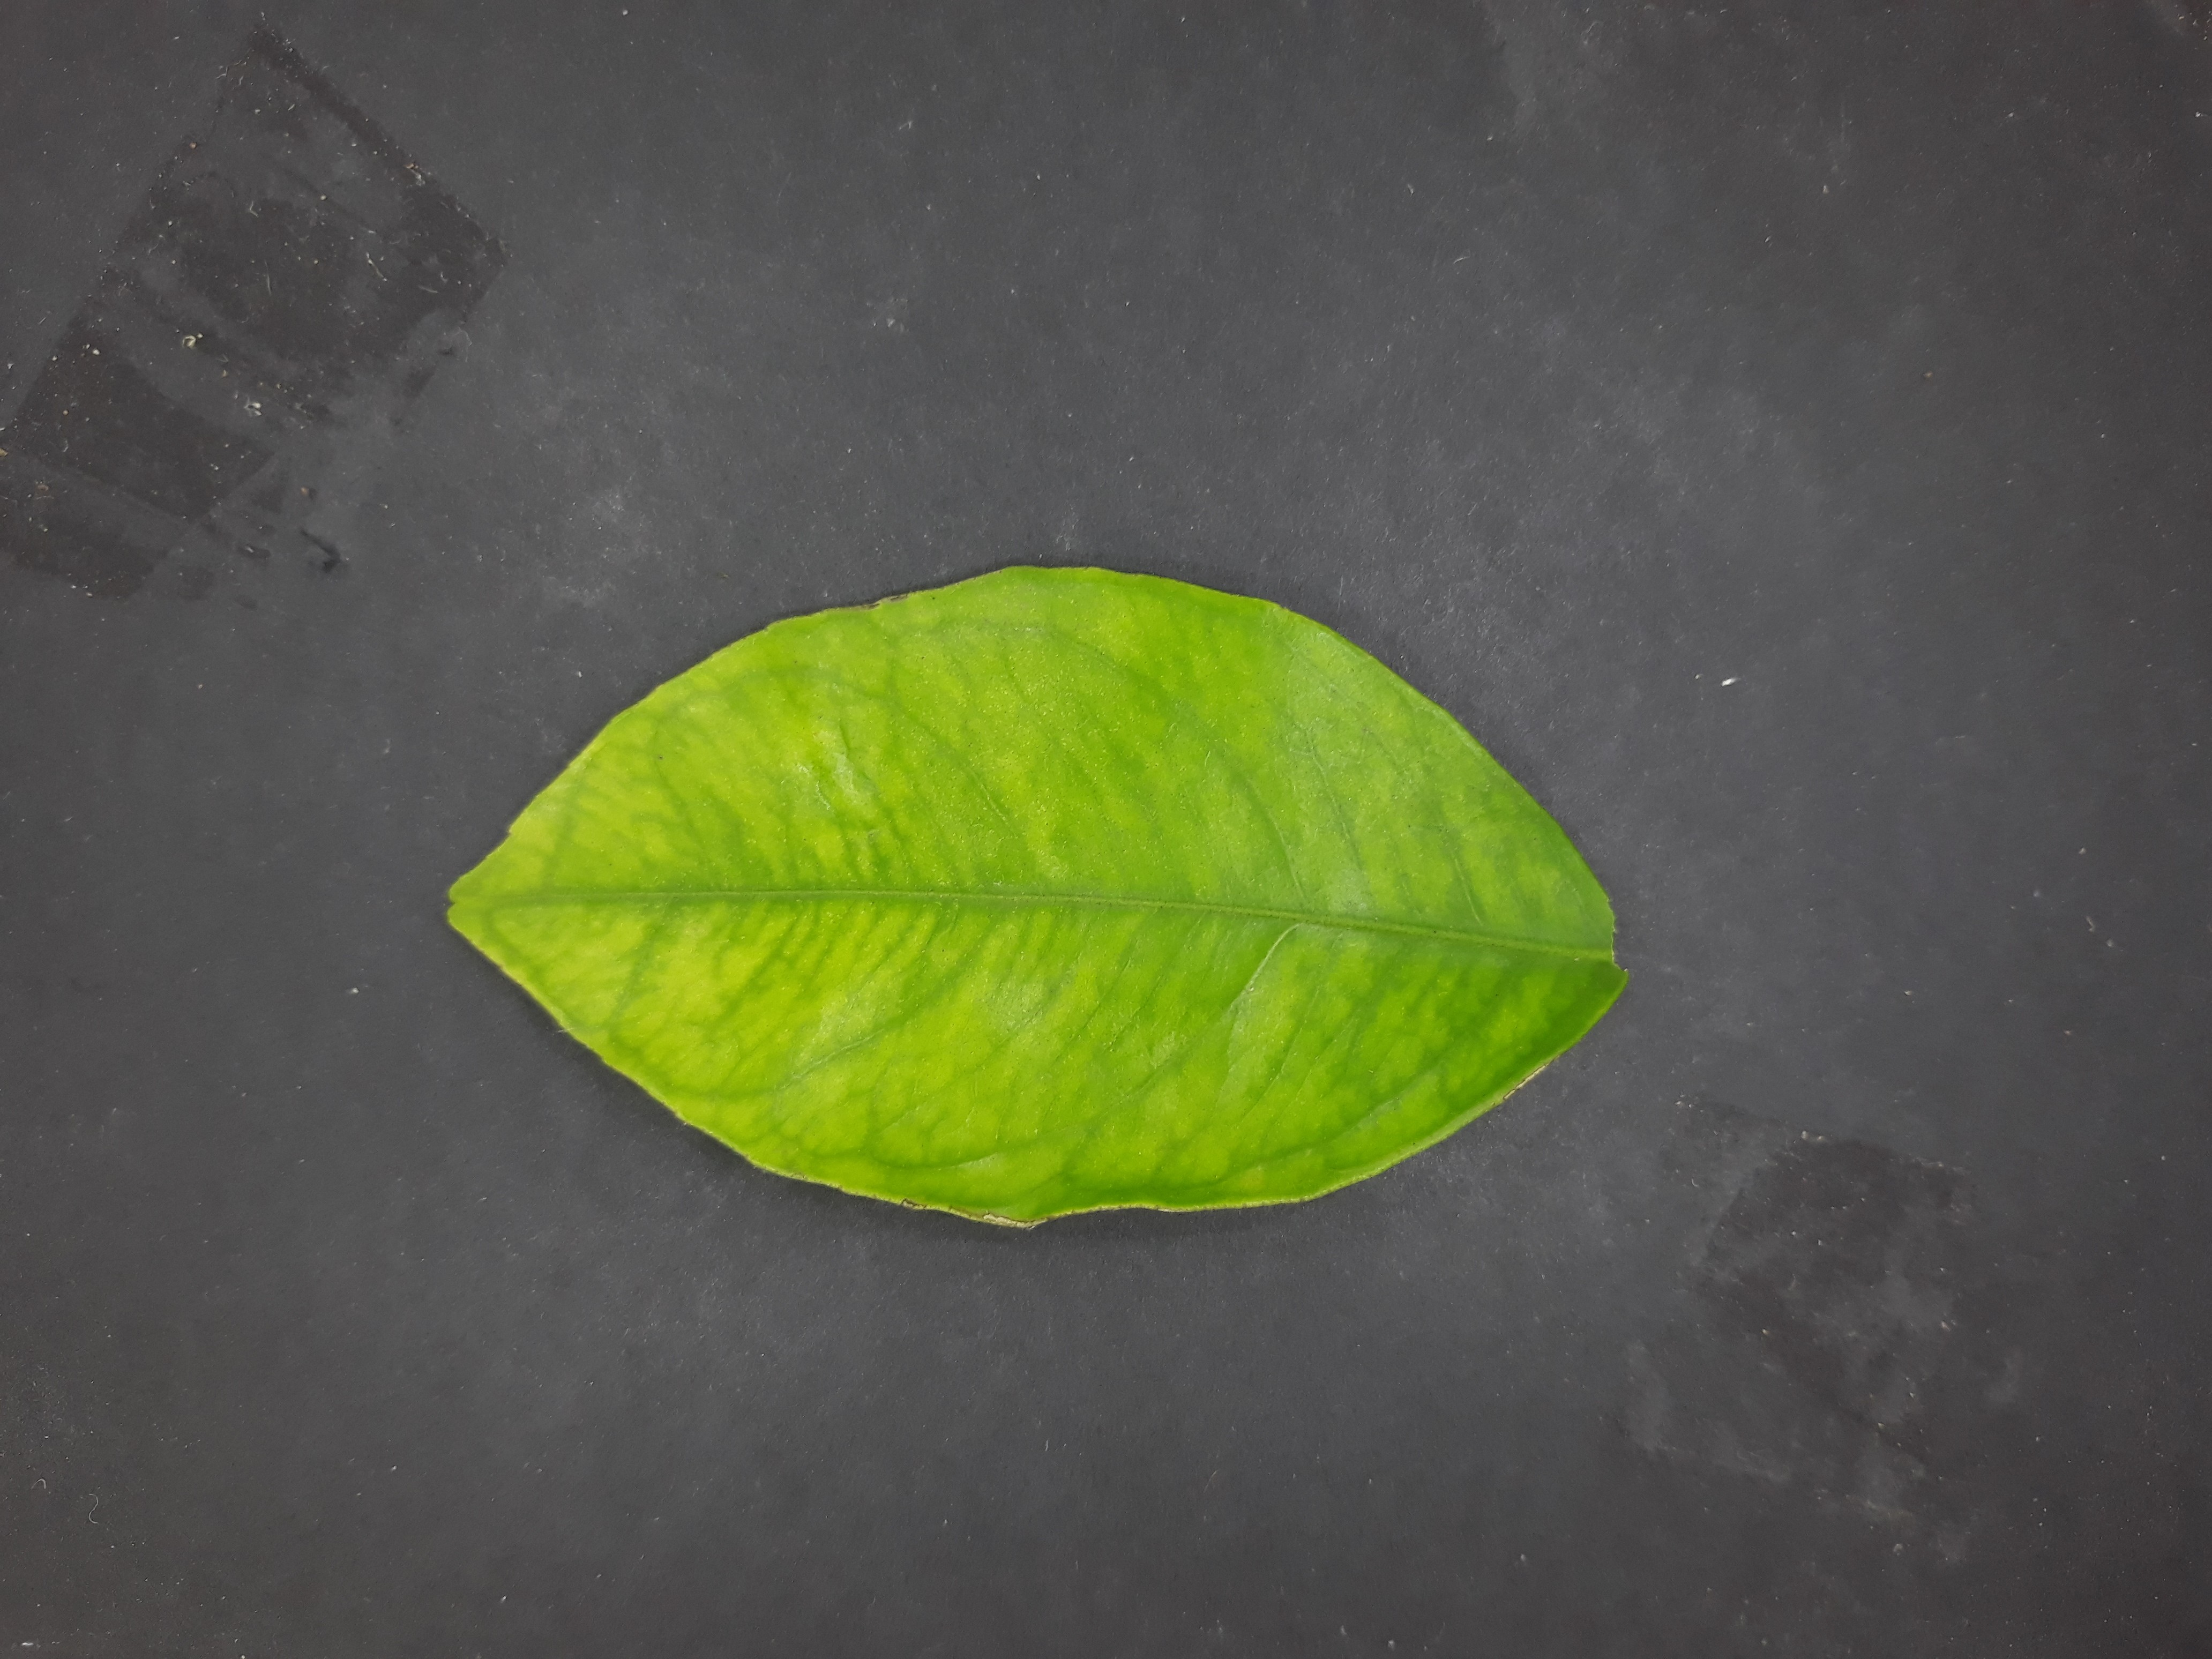
Label: Iron deficiency (Fe)